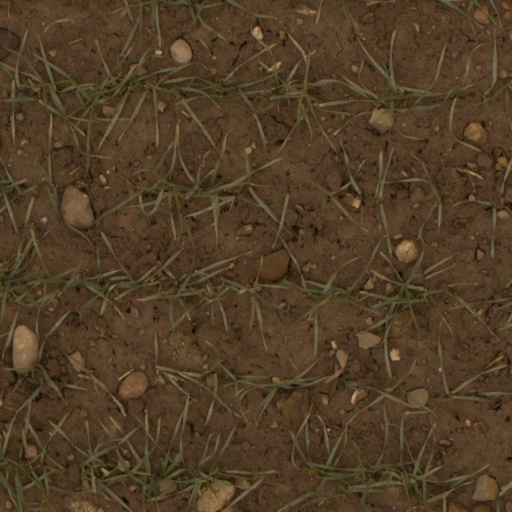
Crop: wheat